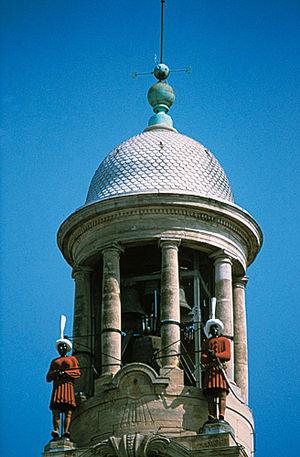
Carillon de Cambrai (59). Cliché mis à disposition par le Comité du Tourisme du Nord publiablemoyennant mention du crédit
Cambrai est une commune française située dans le département du Nord, en région Hauts-de-France. Sous-préfecture du département, Cambrai est une ville moyenne qui compte 32 668 habitants au recensement de 2016 ; elle est au cœur de l'unité urbaine de Cambrai qui, avec 47 138 habitants, la place au 7ᵉ rang départemental. Son aire urbaine, plus étendue, rassemble 65 986 habitants en 2009. Avec Lille et les villes de l'ancien bassin minier du Nord-Pas-de-Calais, elle participe aussi à un ensemble métropolitain de près de 3,8 millions d'habitants, appelé « aire métropolitaine de Lille ».
Martin et Martine sont à la fois les jaquemarts et les géants de la ville française de Cambrai. Ils comptent parmi les jaquemarts les plus célèbres avec ceux des horloges de Dijon et de Venise, où deux Maures de bronze qui sonnent les heures sont placés en haut de la Tour de l'Horloge.
Un carillon est un instrument de musique composé de cloches, accordées à des fréquences différentes et émettant chacune leur son propre. Pour des carillons de grande taille, les battants des cloches sont actionnés par le carillonneur au moyen d'un clavier manuel et éventuellement d'un pédalier. D'autres sortes de carillon proches du carillon tubulaire et du chimes appelés carillons éoliens et semblables à des mobiles, tels que le Fūrin japonais ou le tintinnabulum de la Rome antique, sont généralement composés de multiples tubes en bois ou métal suspendus qui produisent du son en s'entrechoquant à cause de la force du vent.